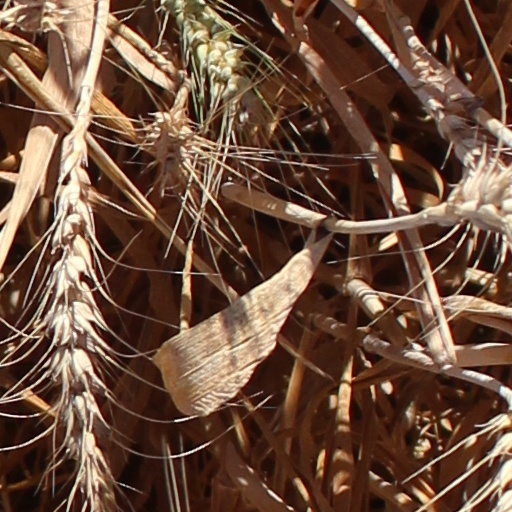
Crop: wheat